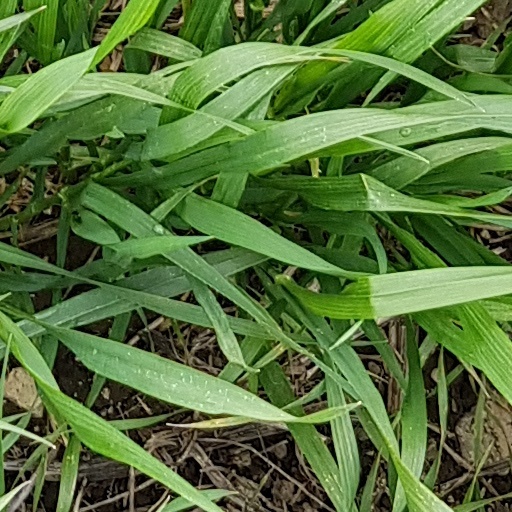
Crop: wheat